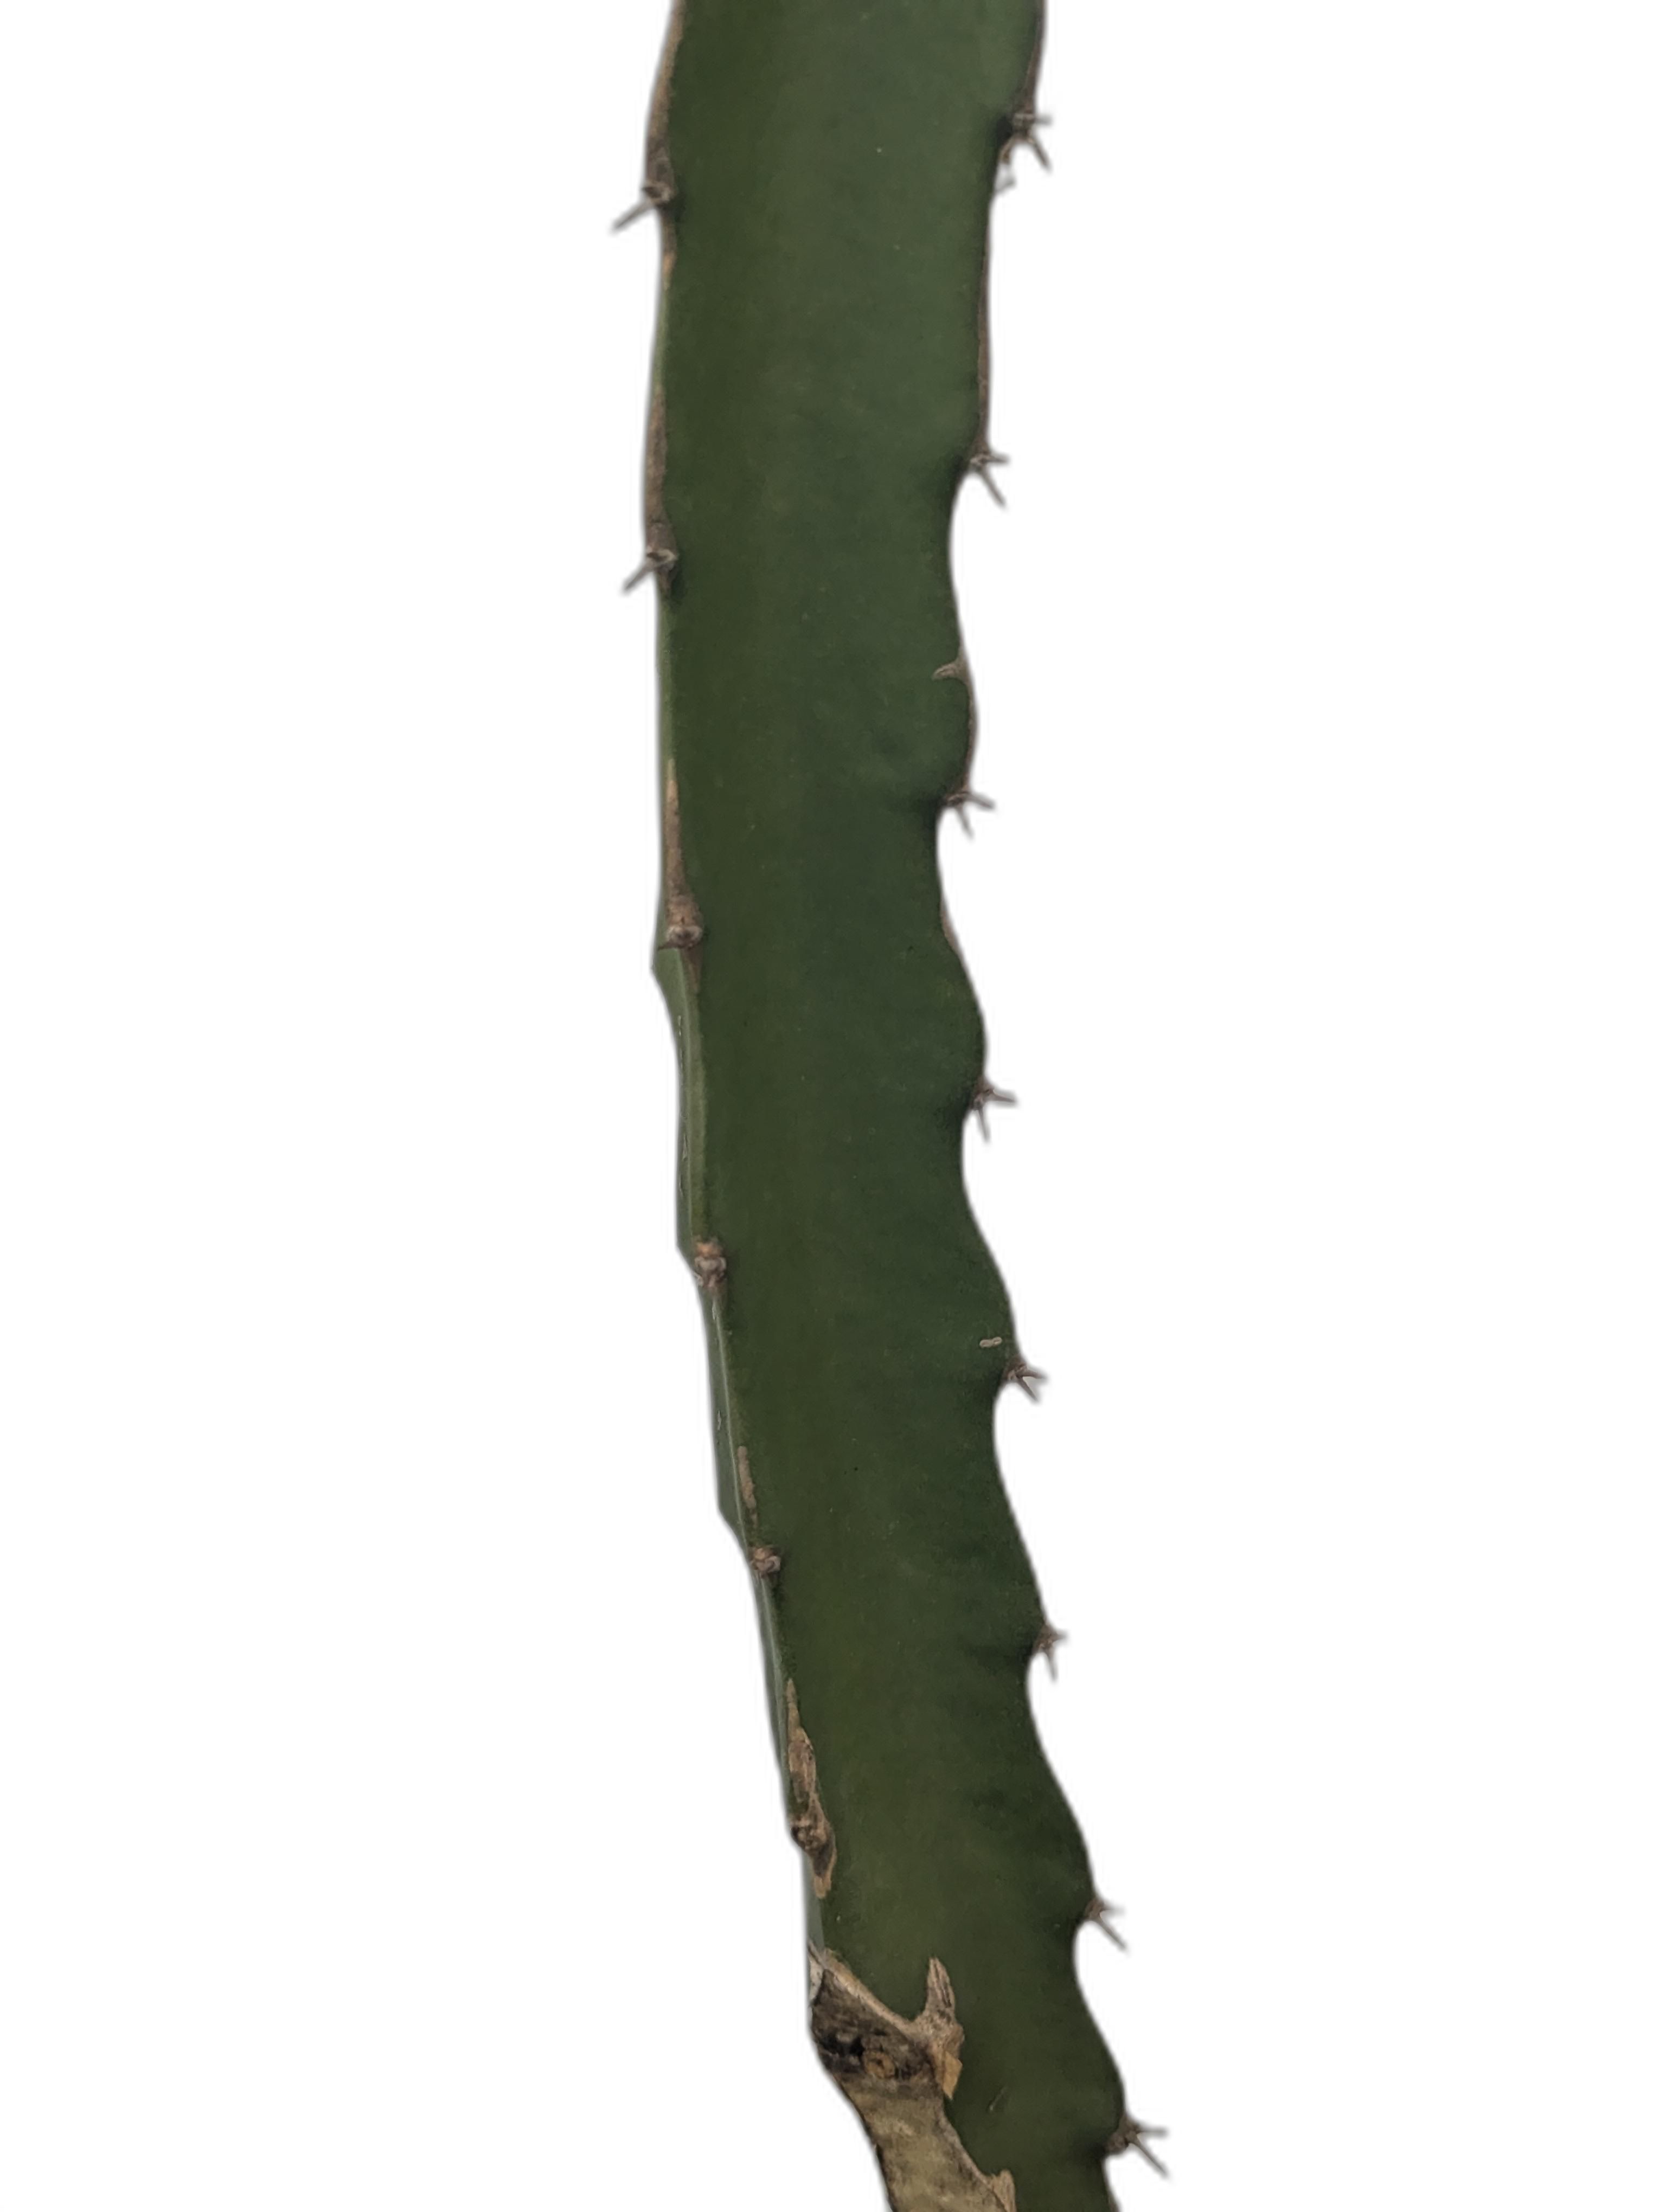
Label: Good leaf